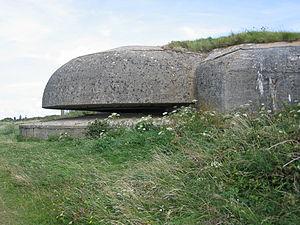
Une casemate, également appelée bunker, est un local, souvent partiellement enterré, d'une fortification, d'un fort voire d'une tranchée, qui est à l'épreuve des tirs ennemis. On peut classer les casemates en deux catégories : les casemates passives destinées à abriter la troupe ou du matériel, comme, dans un casernement de fort Séré de Rivières ou dans le Führerbunker, le bunker protégeant Hitler des ennemis et des tirs d'obus, et les casemates actives protégeant ainsi des organes de tir.
Fécamp est une commune française située dans le département de la Seine-Maritime en région Normandie.
Le Cap Fagnet est le point le plus haut de la Côte d'Albâtre, il offre un panorama saisissant sur la mer, les falaises, le port et la ville de Fécamp. Il culmine à 105 m et était autrefois dénommé le « Heurt de Fécamp ». Il est actuellement occupé par un sémaphore de la marine nationale. Du Cap Fagnet, la vue s'étend jusqu'à Étretat.